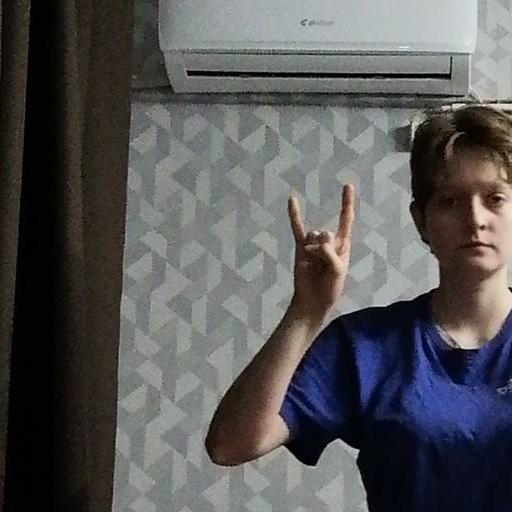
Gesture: rock